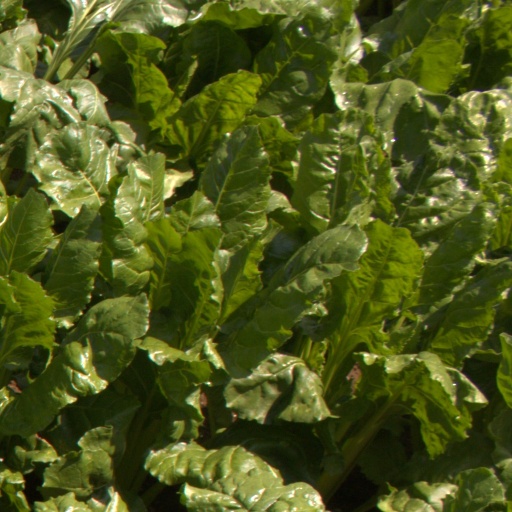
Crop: sugar beet